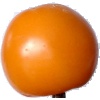
Label: yellow_tomato